Valkenswaard War Cemetery

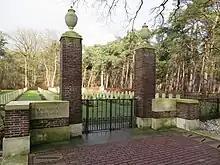
Entrance gates to the war cemetery

Valkenswaard war cemetery is a Second World War military war grave cemetery, located in the village of Valkenswaard, south of Eindhoven in The Netherlands. It contains British soldiers killed during the Allied push into the Netherlands during the autumn and winter of 1944.